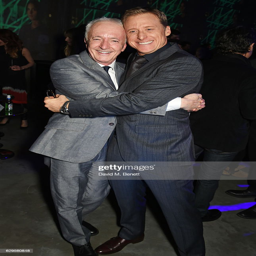
actors attend the launch event after party .